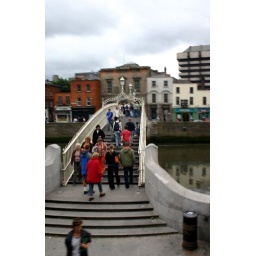
The Ha'penny bridge over the river Liffey in Dublin.